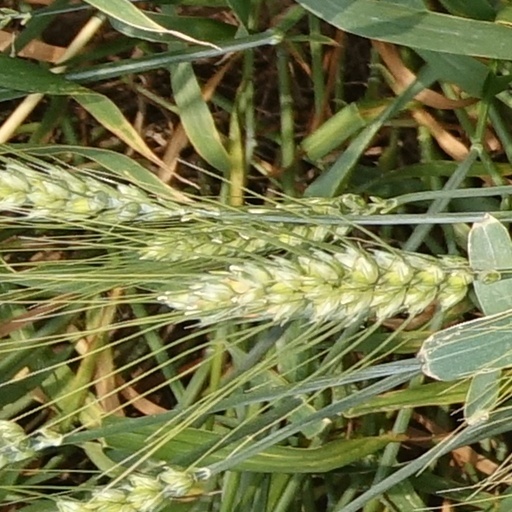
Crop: wheat